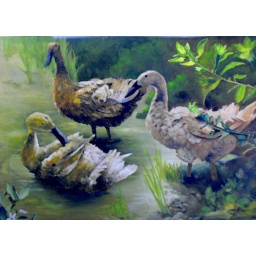
duck swimming in the river